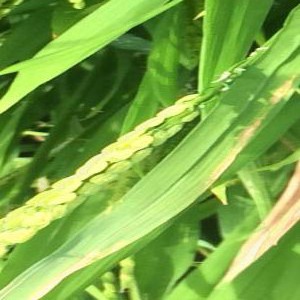
Disease: Bacterialblight